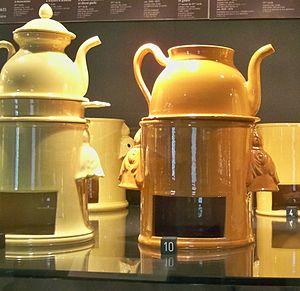
faience d'Apt (84)
La faïence du pays d'Apt s'est développée à partir du XVIIIᵉ siècle dans le pays d'Apt. Sa production est liée à l'abondance de ses argiles et terres d'ocre. Leur utilisation, dès l'Antiquité, permit de développer une production de tuiles, briques et carreaux qui perdure encore de nos jours. La réputation de la faïence du pays d'Apt est due à la technique des terres de couleur mêlées ou jaspées qui composent un dessin dans toute l'épaisseur de la pâte. À cela s'ajoute un style baroque, où les aiguières, écuelles et pots à tabac sont rehaussés de décors monochromes de feuillages, de fruits et de petites figurines d’inspiration Louis XVI.